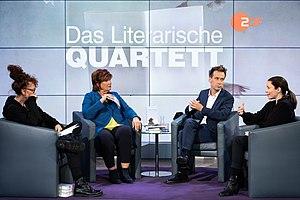
Sibylle Berg, Christine Westermann, Volker Weidermann und Thea Dorn